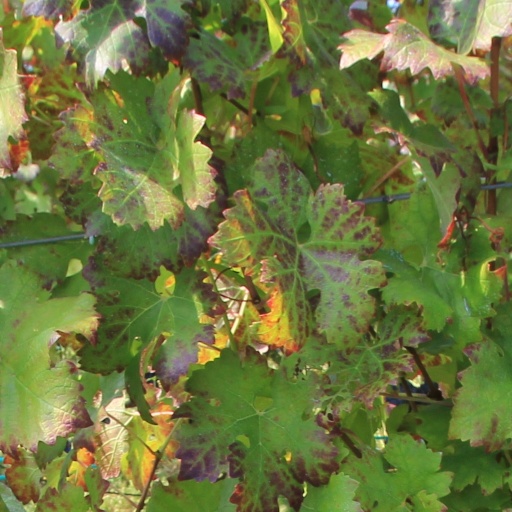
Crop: grape